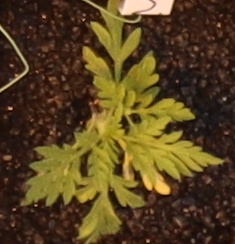
Label: Ragweed